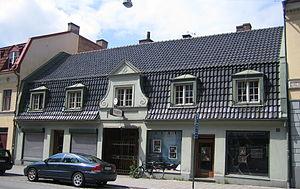
Malmö ou plus traditionnellement Malmoe est une ville à l'extrême sud de la Suède.